Port Glasgow Curling Club

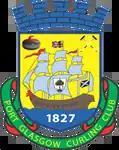
The Port Glasgow Curling Club crest.

Port Glasgow Curling Club is a curling club originating in Port Glasgow, Inverclyde, Scotland. Part of the Renfrewshire (12th) province of Area 5, the club plays at the Waterfront Leisure Complex curling rink in Greenock.